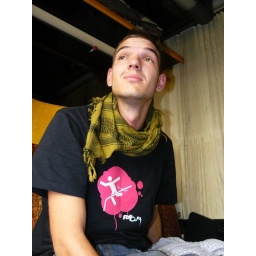
sitting in the train